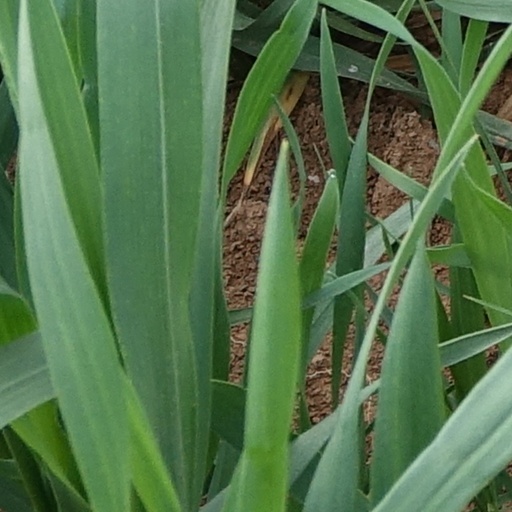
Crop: wheat